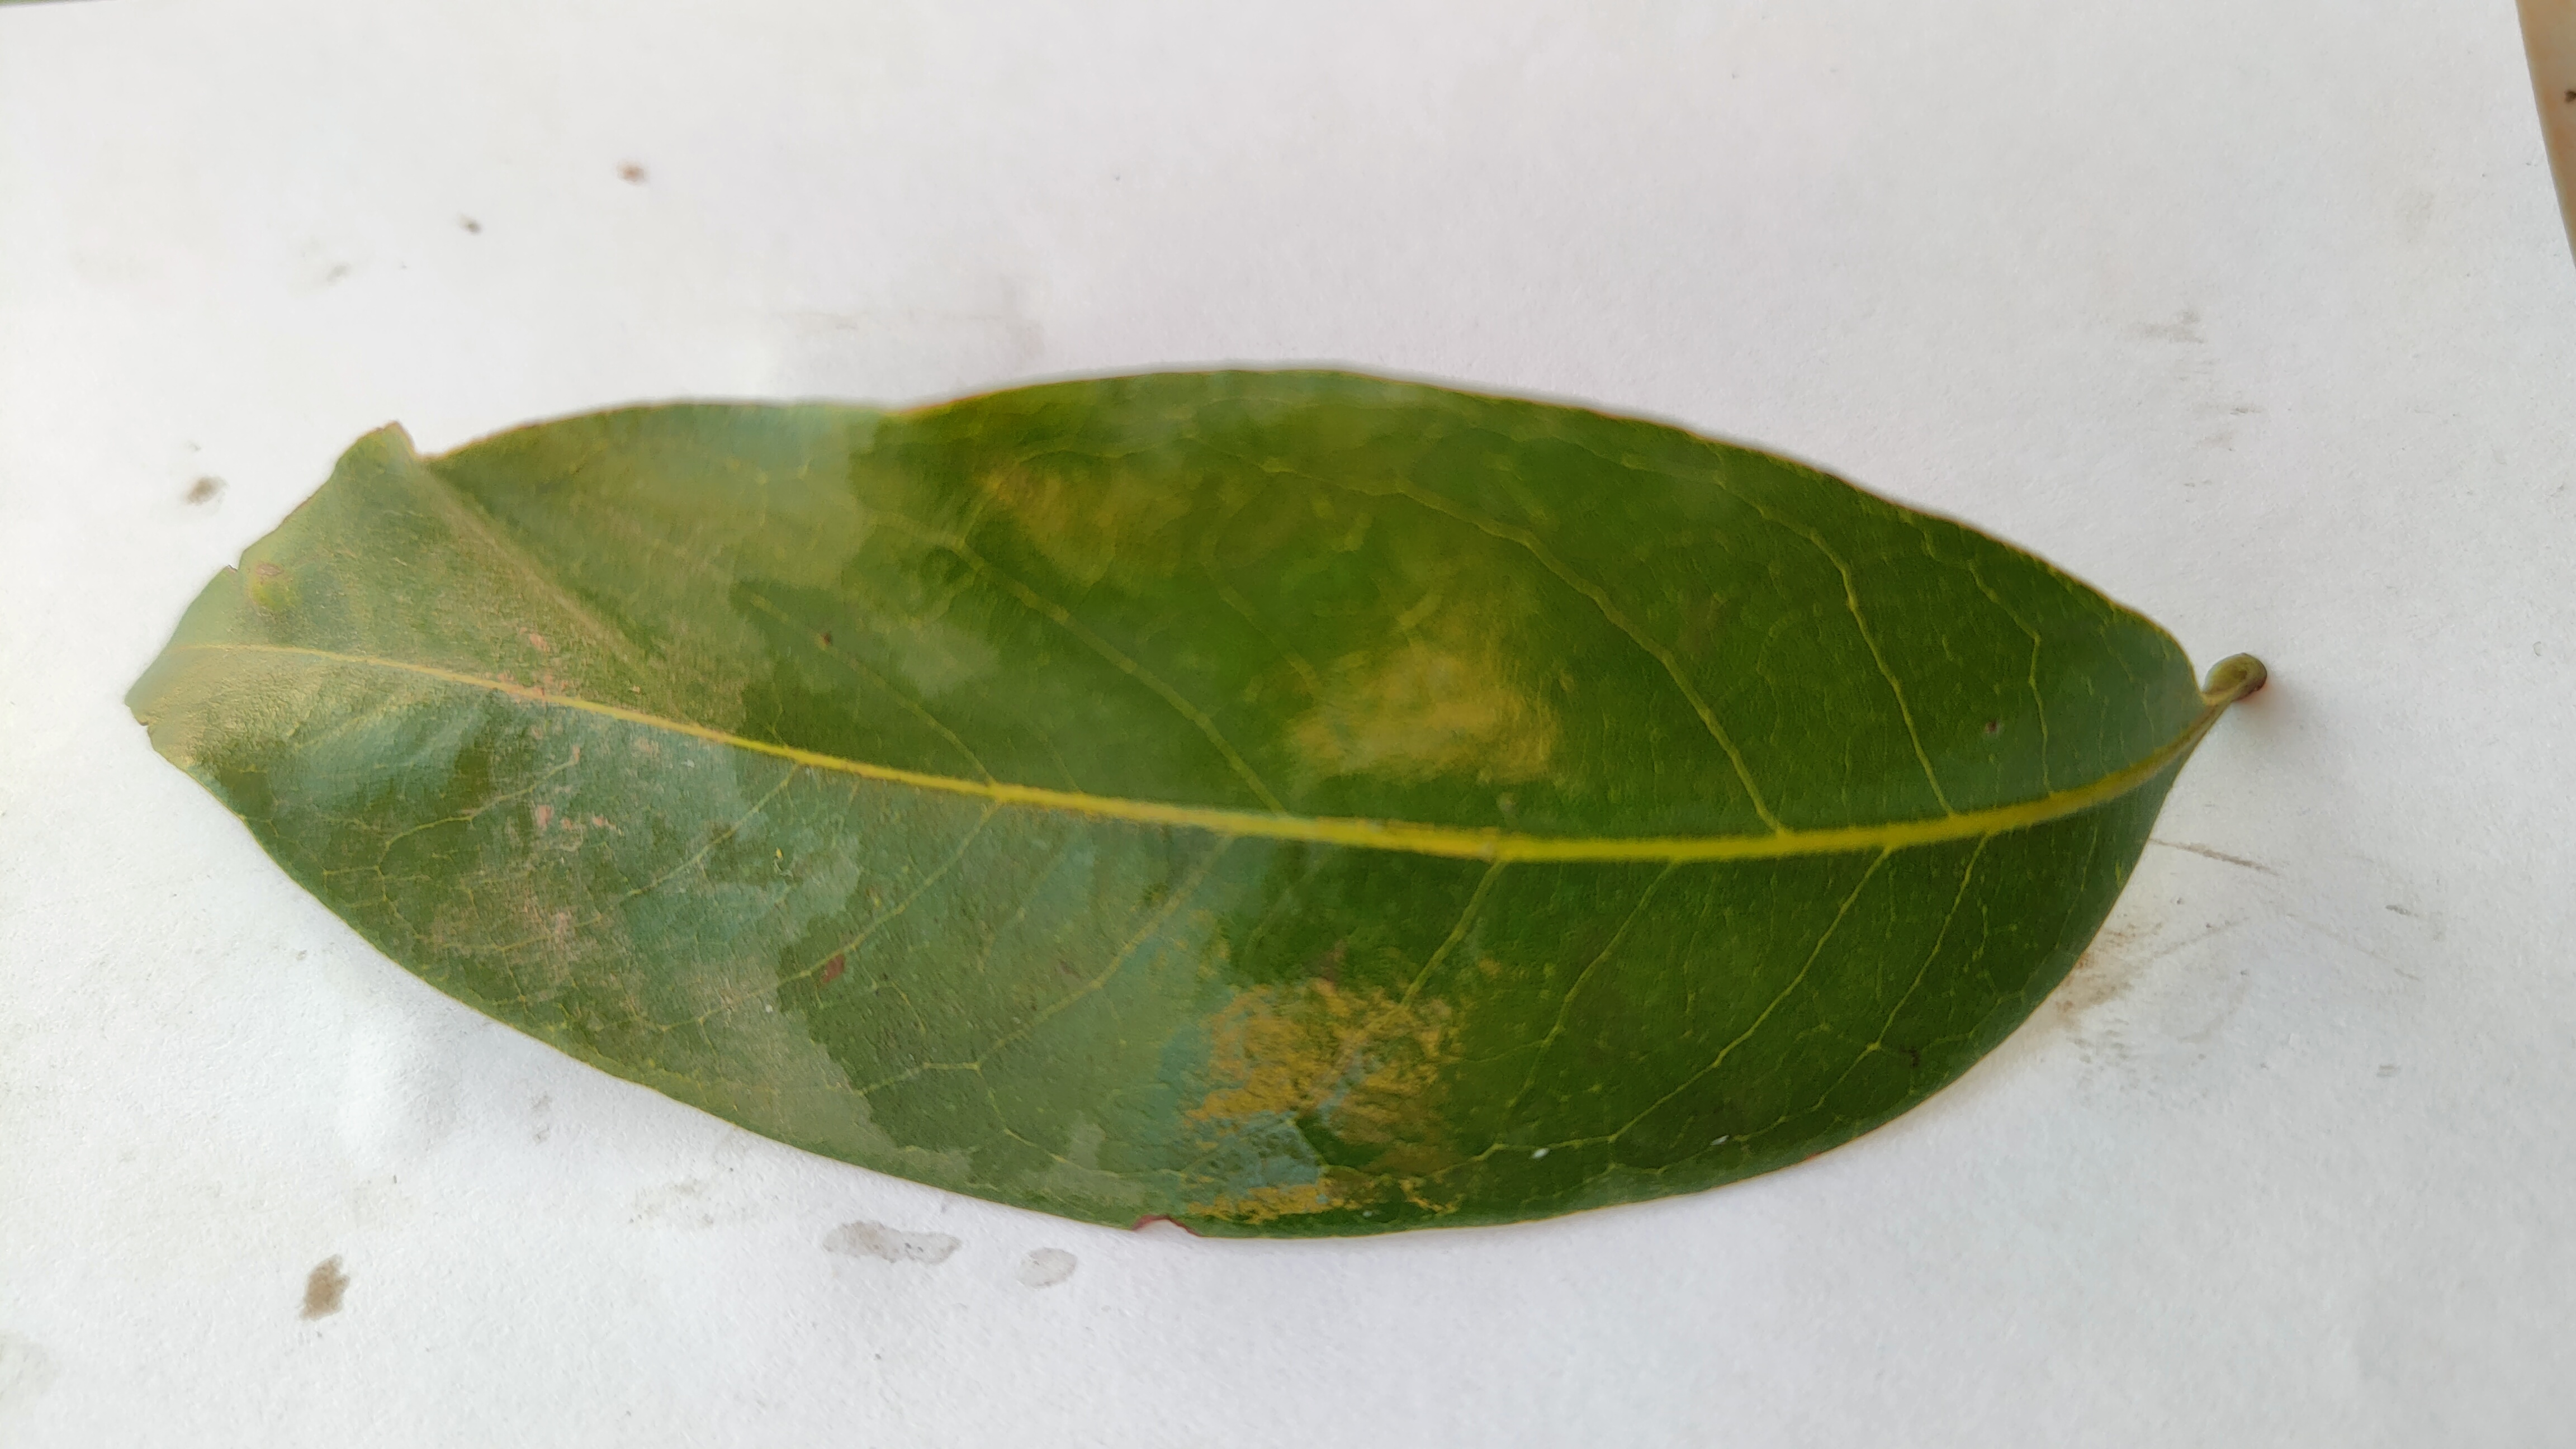
Leaf variety: Lychee